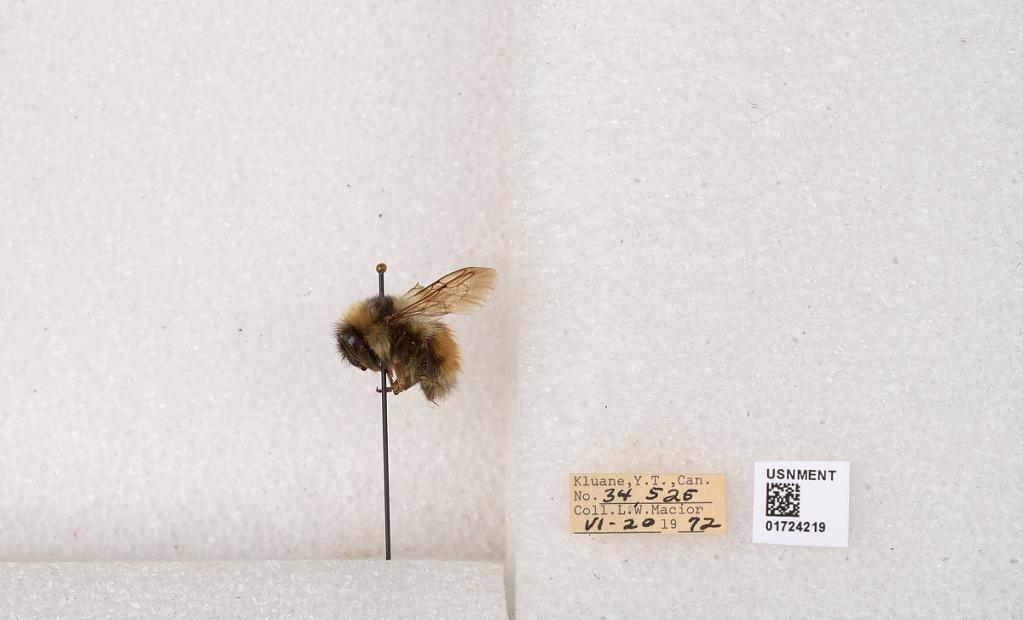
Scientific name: Bombus (Pyrobombus) sylvicola Kirby
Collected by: L. Macior
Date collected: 1972-6-20
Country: Canada
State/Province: Yukon Territory
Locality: Kluane National Park and Reserve
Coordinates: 60.7493, -139.504